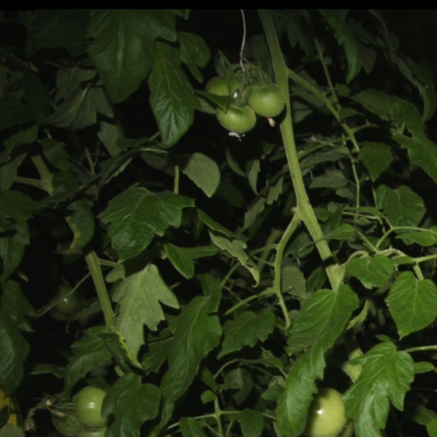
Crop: tomato